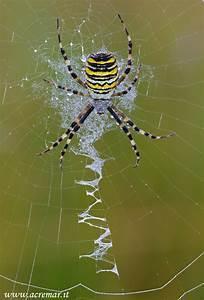
spider